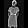
Label: Dress